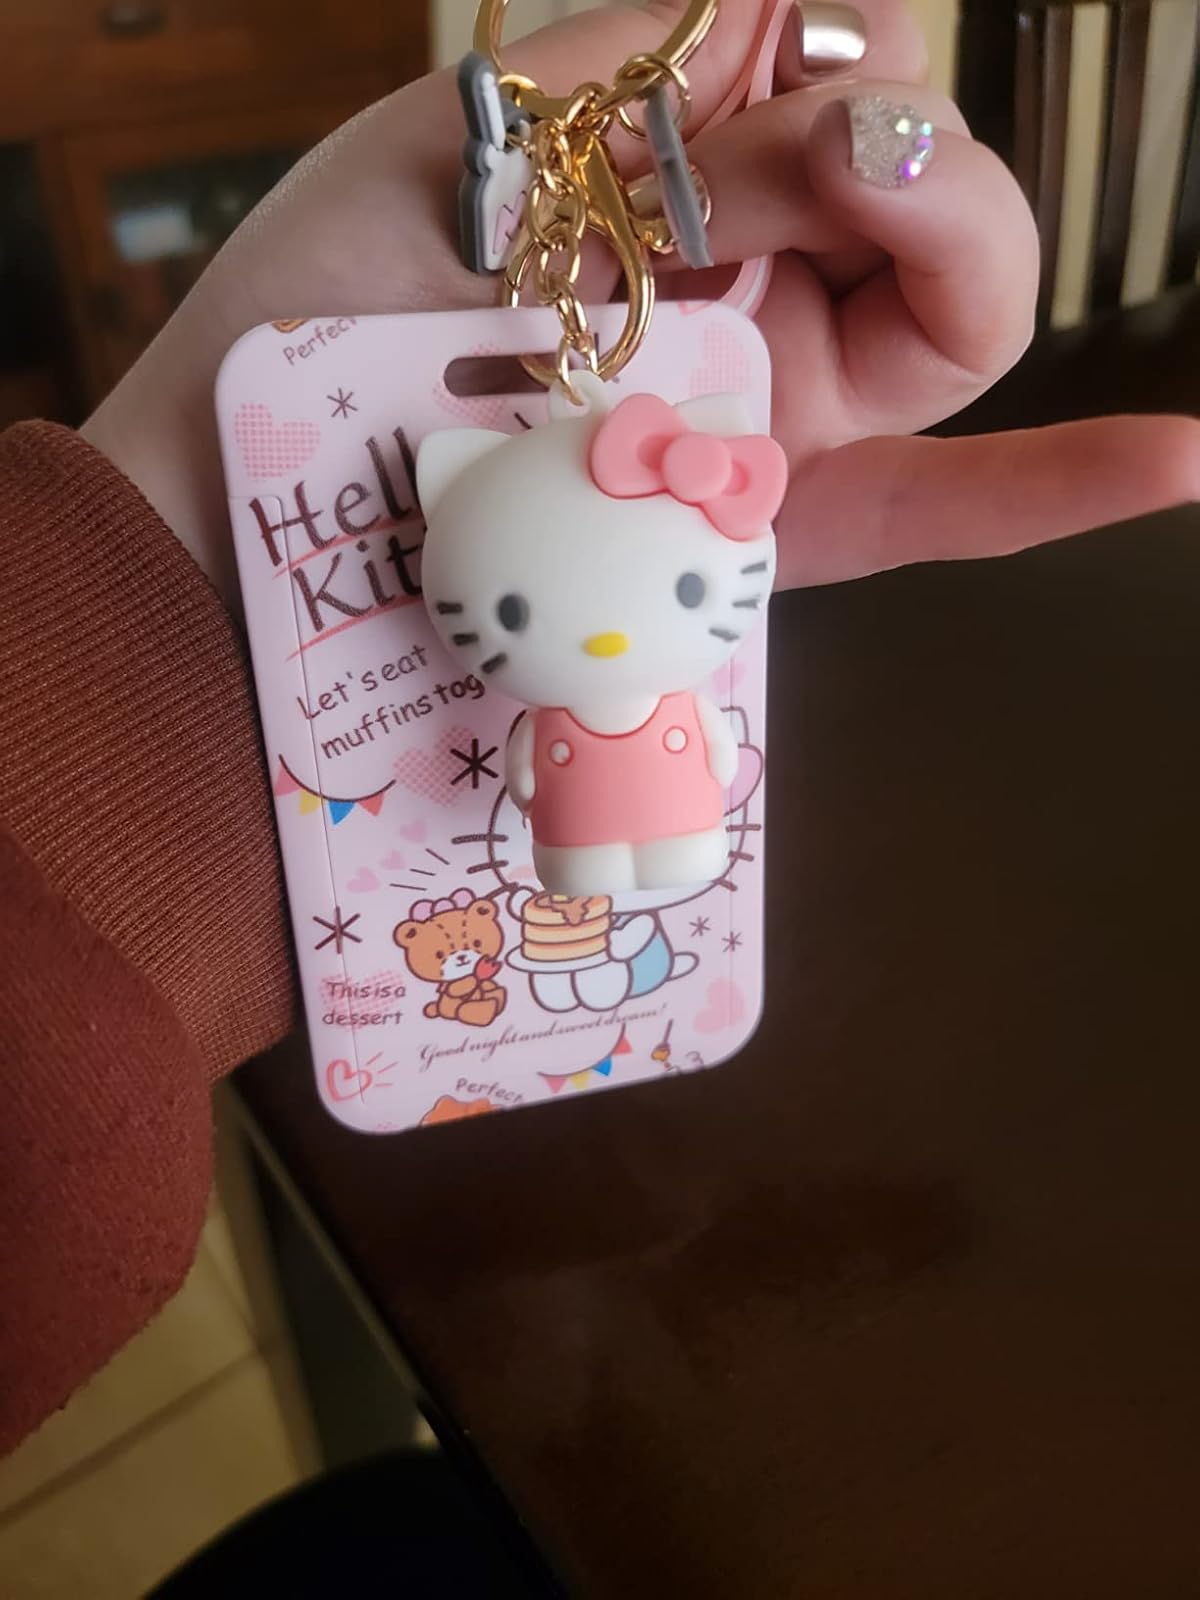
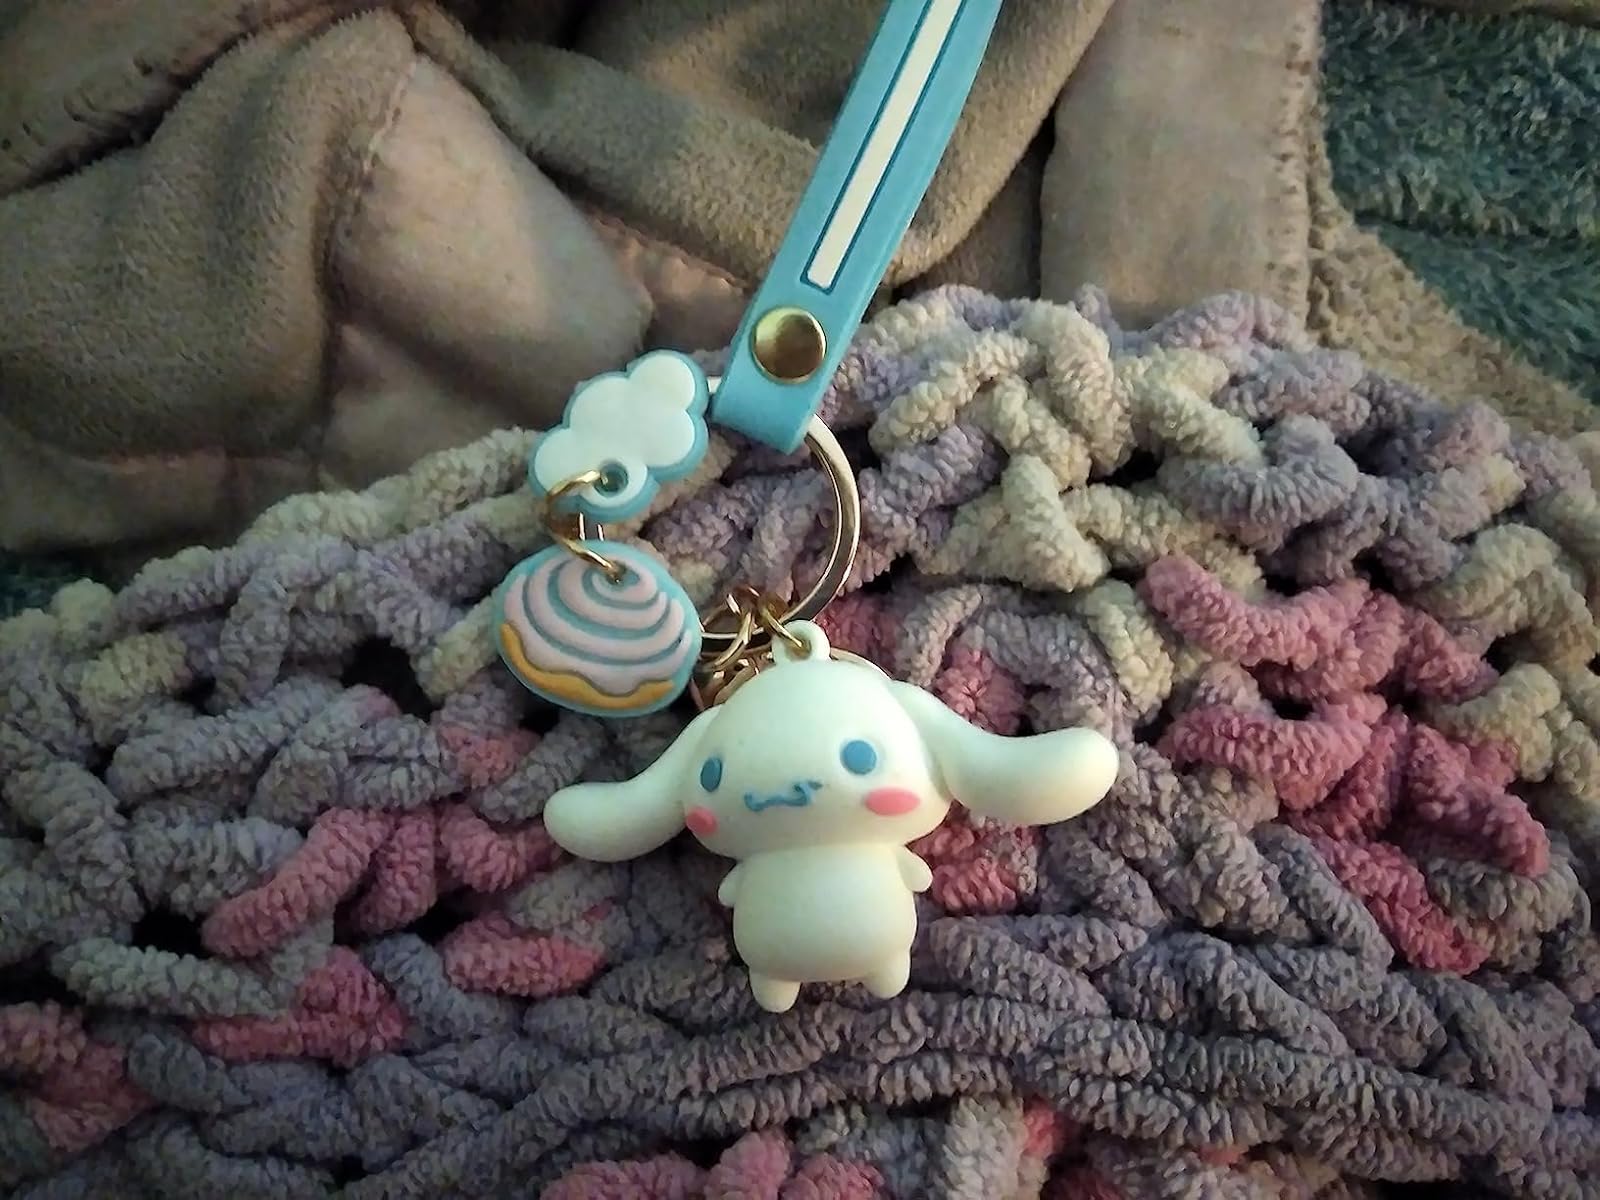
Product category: accessories_keychain
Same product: no